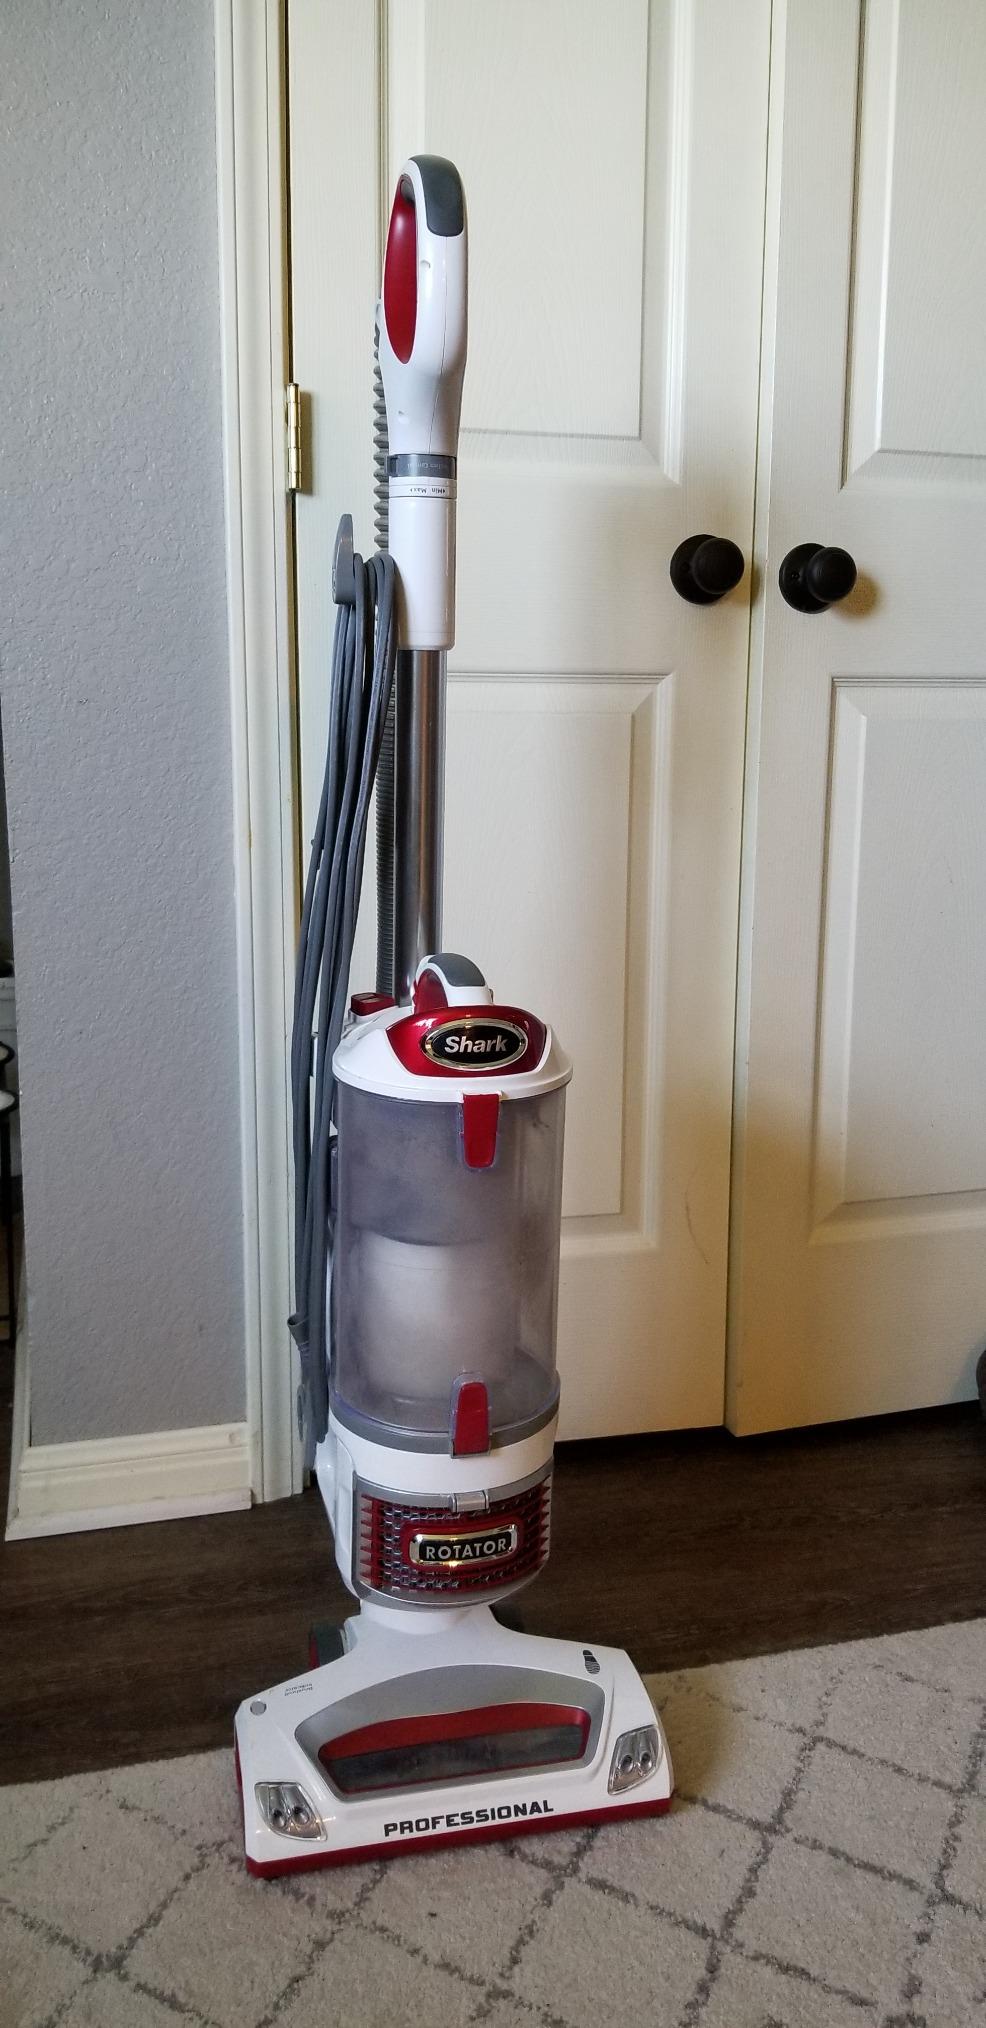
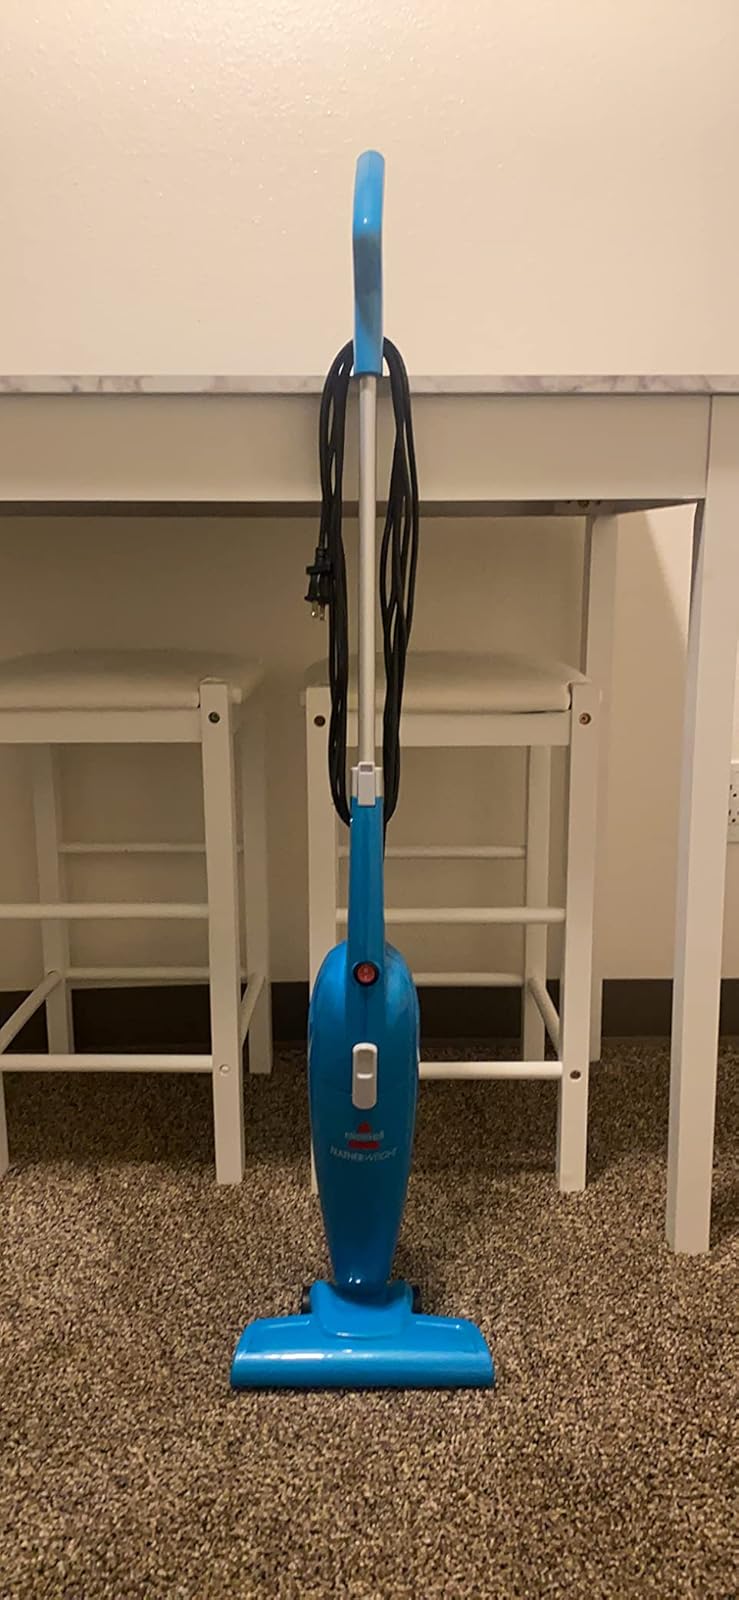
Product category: items_vacuum
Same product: no